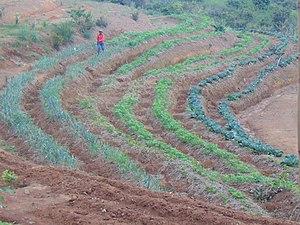
Bandrefam est une chefferie du Cameroun. Bien que Bandrefam soit le nom officiel, les populations de cette chefferie s'identifient plutôt sous l'appellation Kouo'shi qui signifie : émergent du sol.Kouo'shi prendra la forme de Fab’gnwe aux alentours de 1921, puis de Ndiògfap vers 1928.Finalement, les colons Allemands vont l'appeler Bandrefam, le nom que nous connaissons aujourd'hui.